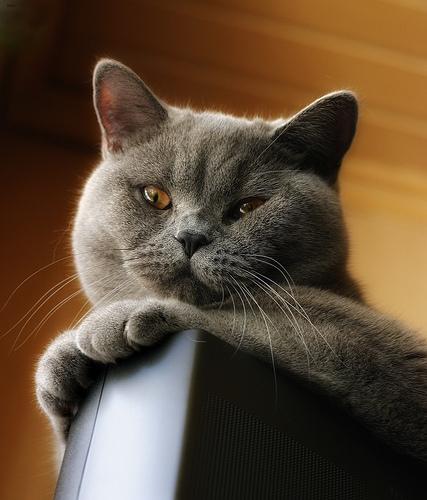
Breed: British Shorthair